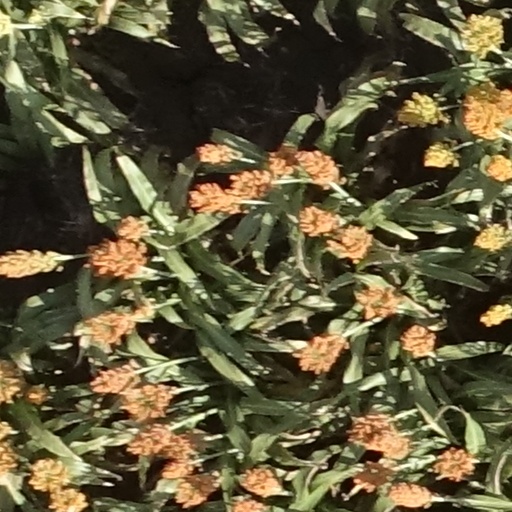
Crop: sorghum